Shannon Miller

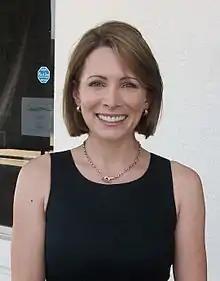
Miller at the Art of the Olympians in Fort Myers, Florida in July 2015

Shannon Lee Miller (born March 10, 1977) is an American former artistic gymnast. She was the 1993 and 1994 world all-around champion, the 1992 Summer Olympics all-around silver medallist, the 1996 Olympic balance beam champion, the 1995 Pan American Games all-around champion, and a member of the gold medal-winning Magnificent Seven team at the 1996 Olympics.